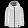
Label: Coat